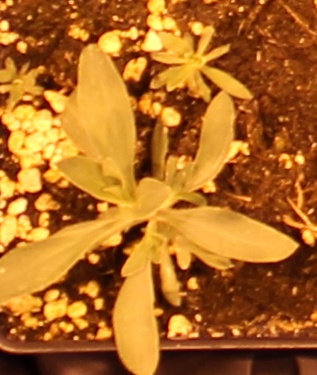
Label: Kochia